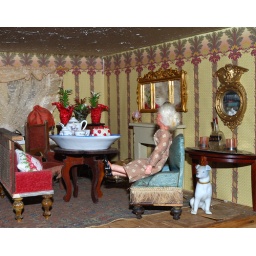
A bottle of scotch sits on the table in the Saved Doll House.